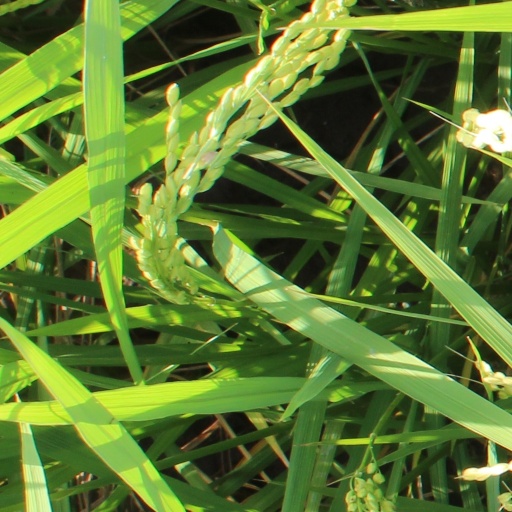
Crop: rice